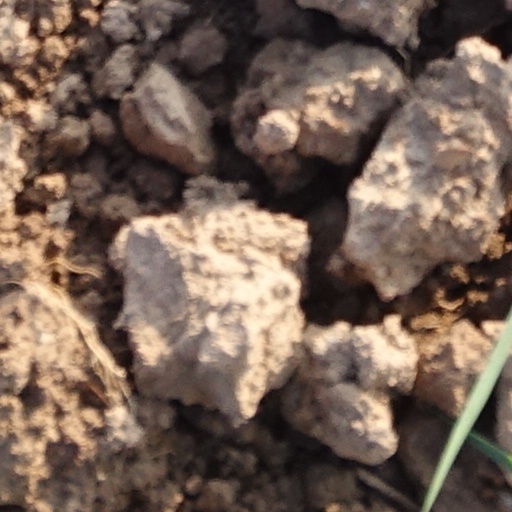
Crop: wheat